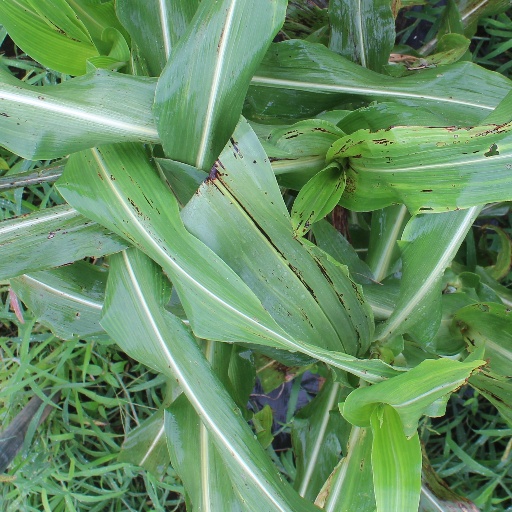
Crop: sorghum